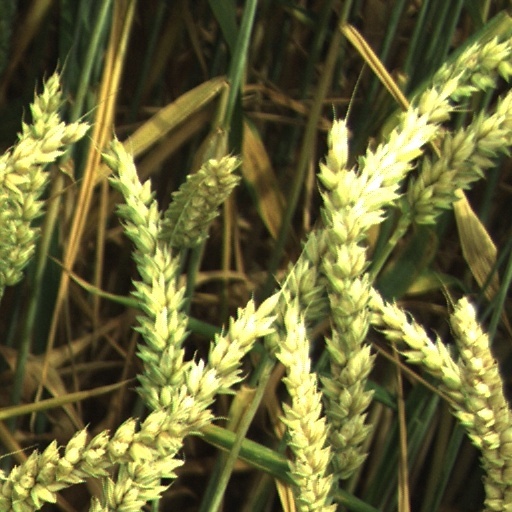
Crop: wheat